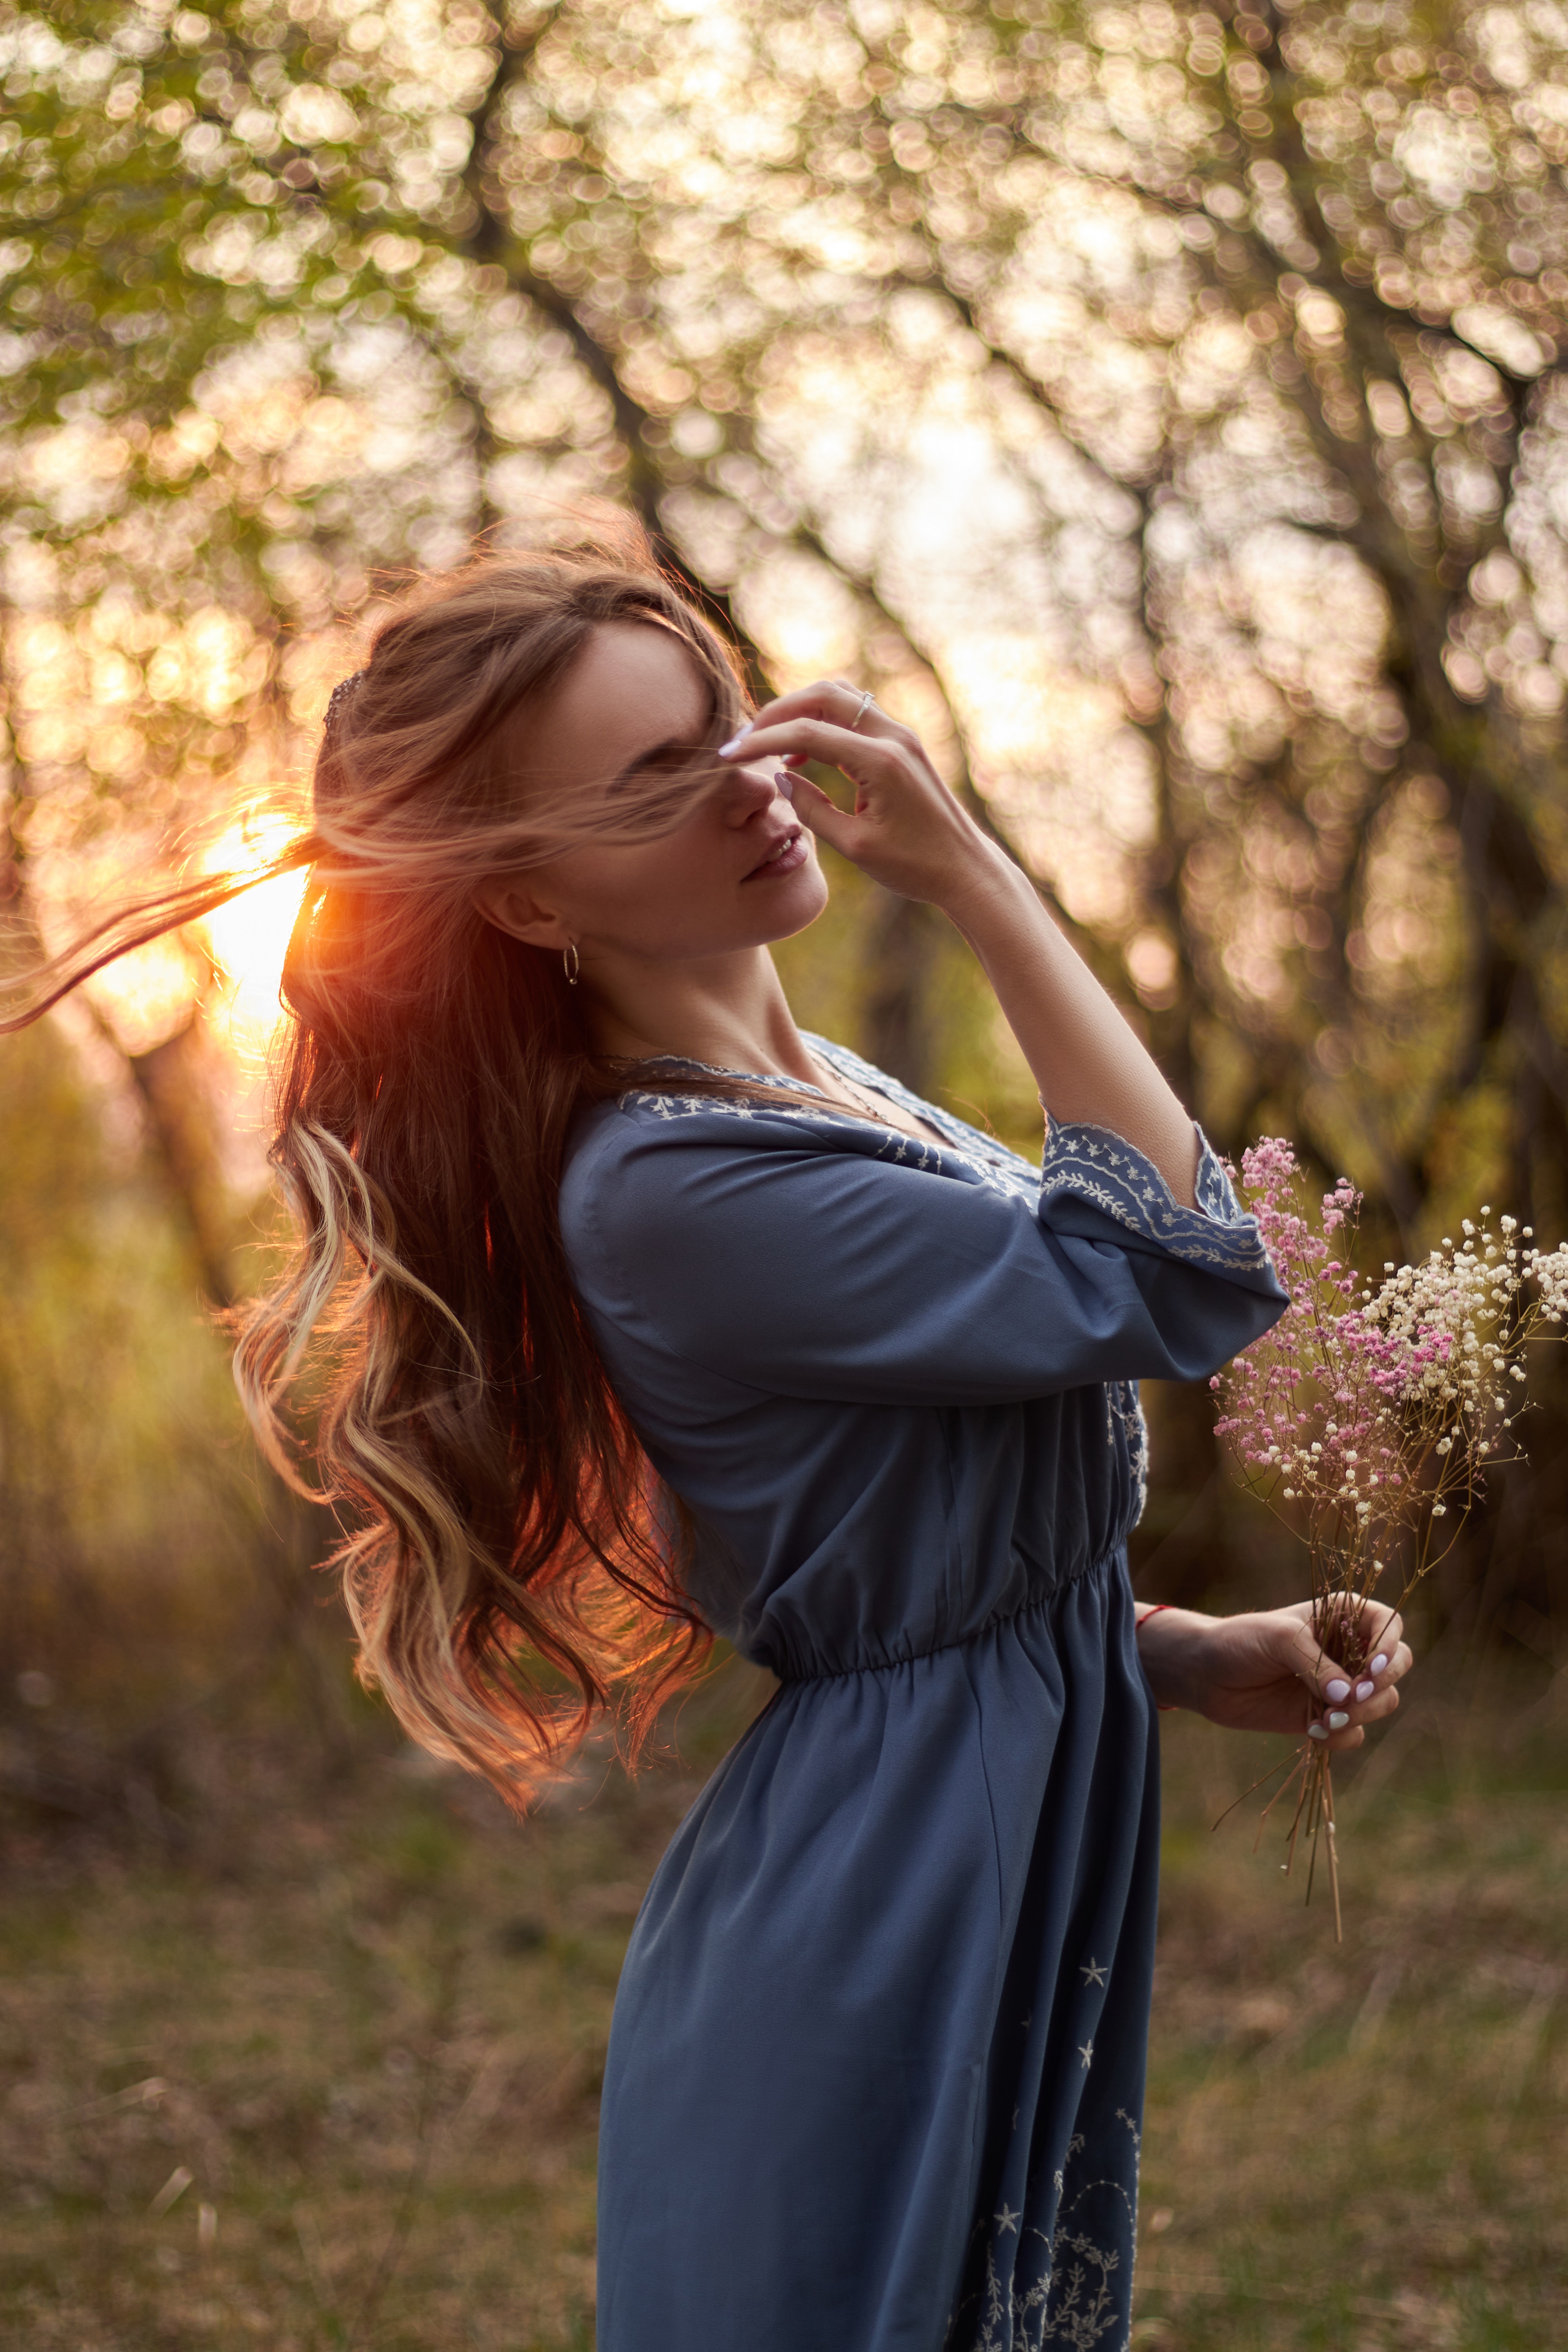
woman, smile, facial expression, vision care, plant, People in nature, nature, eyewear, flash photography, happy, gesture, sunlight, grass, street fashion, waist, sunglasses, fawn, tree, grassland, meadow, long hair, grass family, formal wear, forest, electric blue, trunk, lens flare, brown hair, blond, landscape, woodland, wilderness, jewellery, portrait photography, backlighting, portrait, fun, necklace, recreation, wildflower, photo shoot, fashion model, autumn, blossom